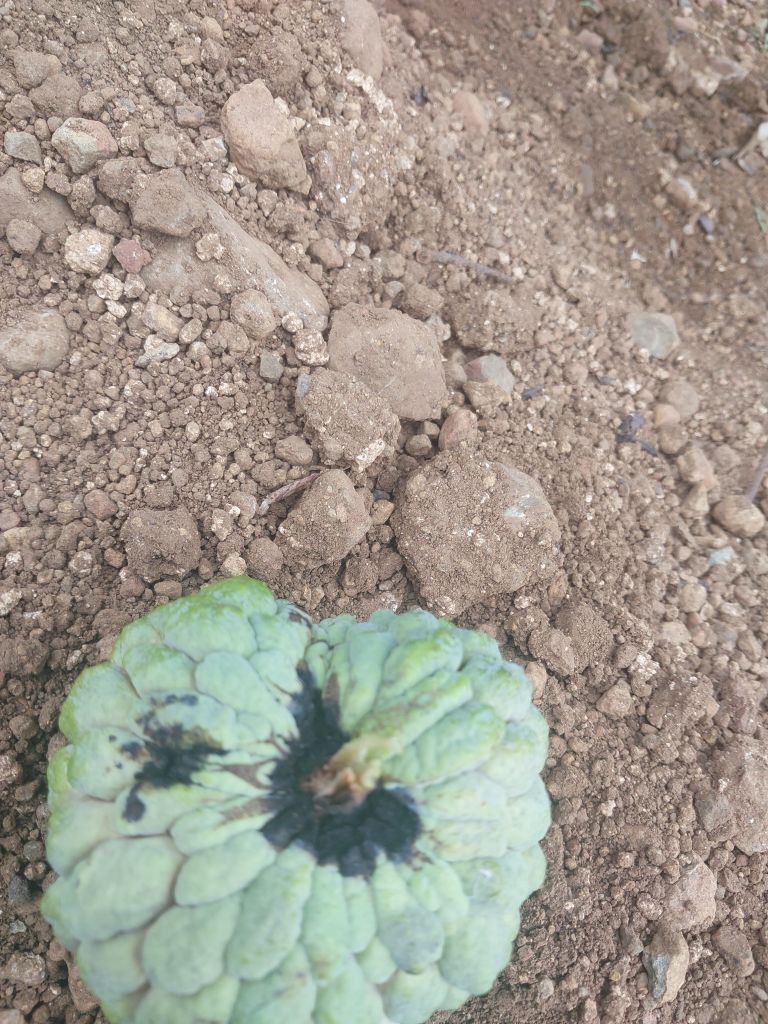
Disease label: Blank Canker